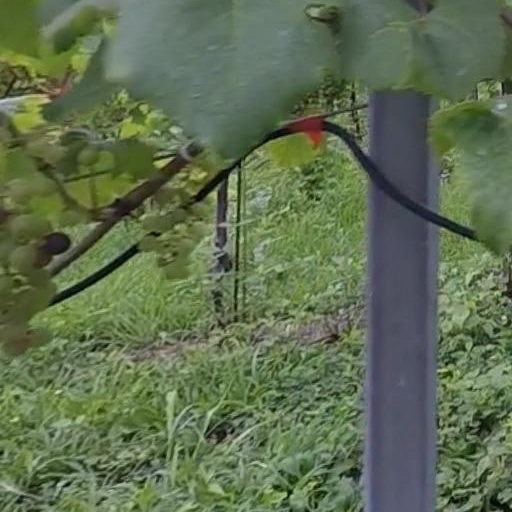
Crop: grape